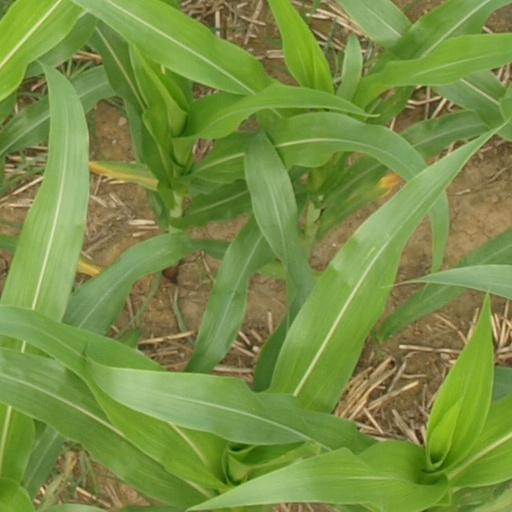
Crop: maize; corn